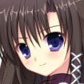
Portrait style: Anime Portrait